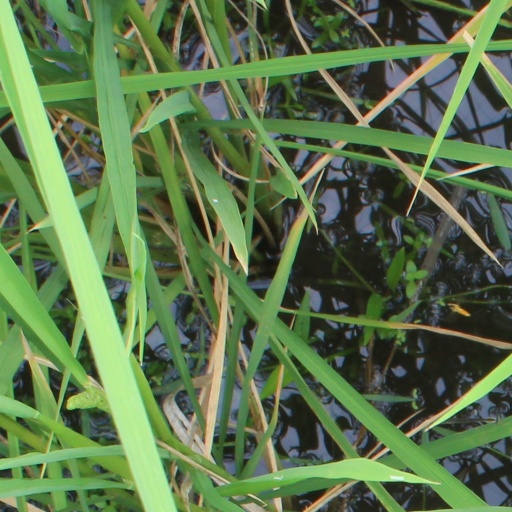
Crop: rice